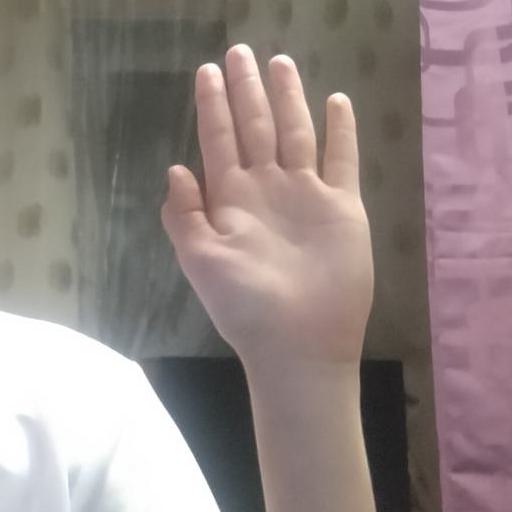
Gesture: stop